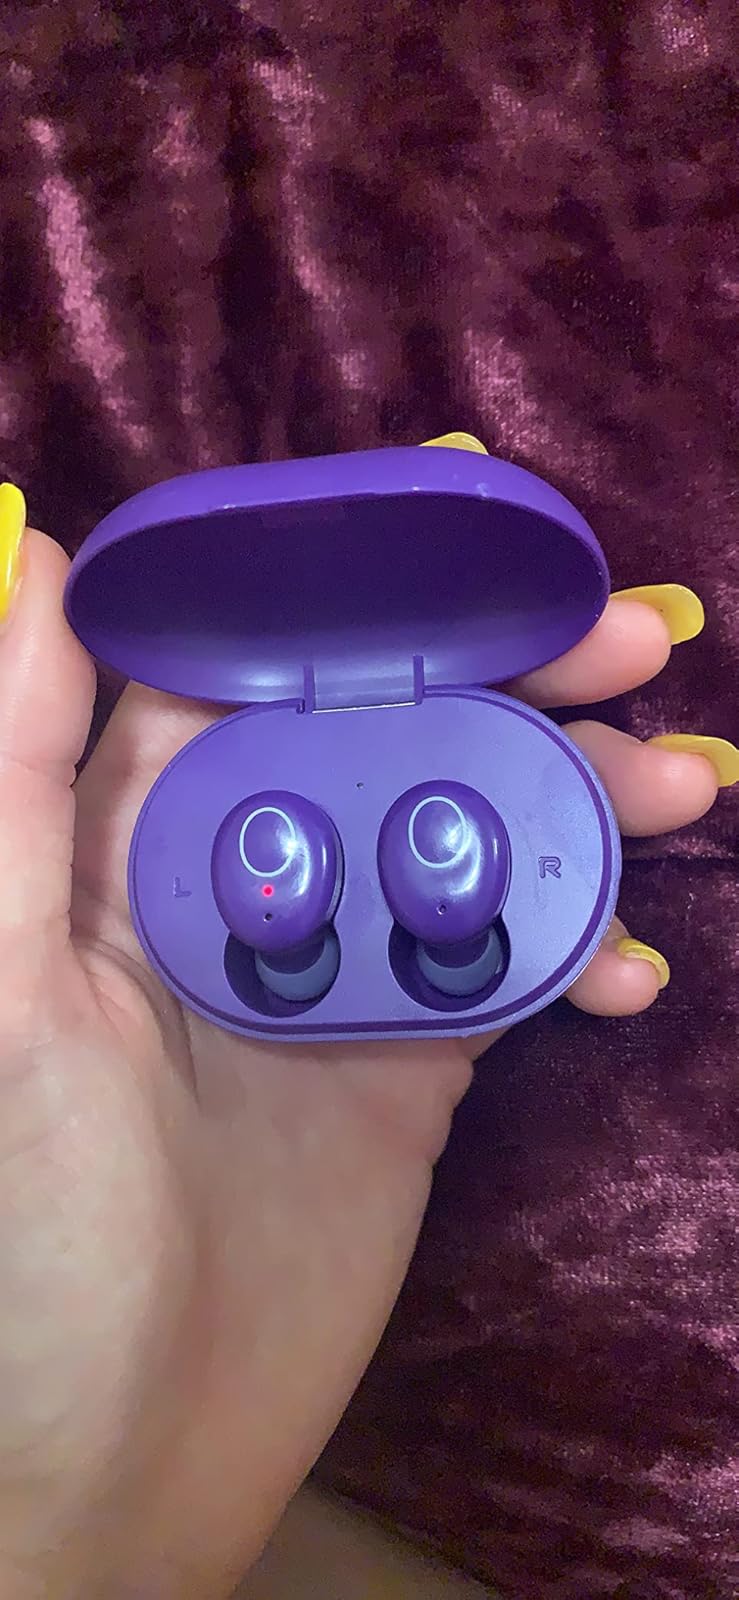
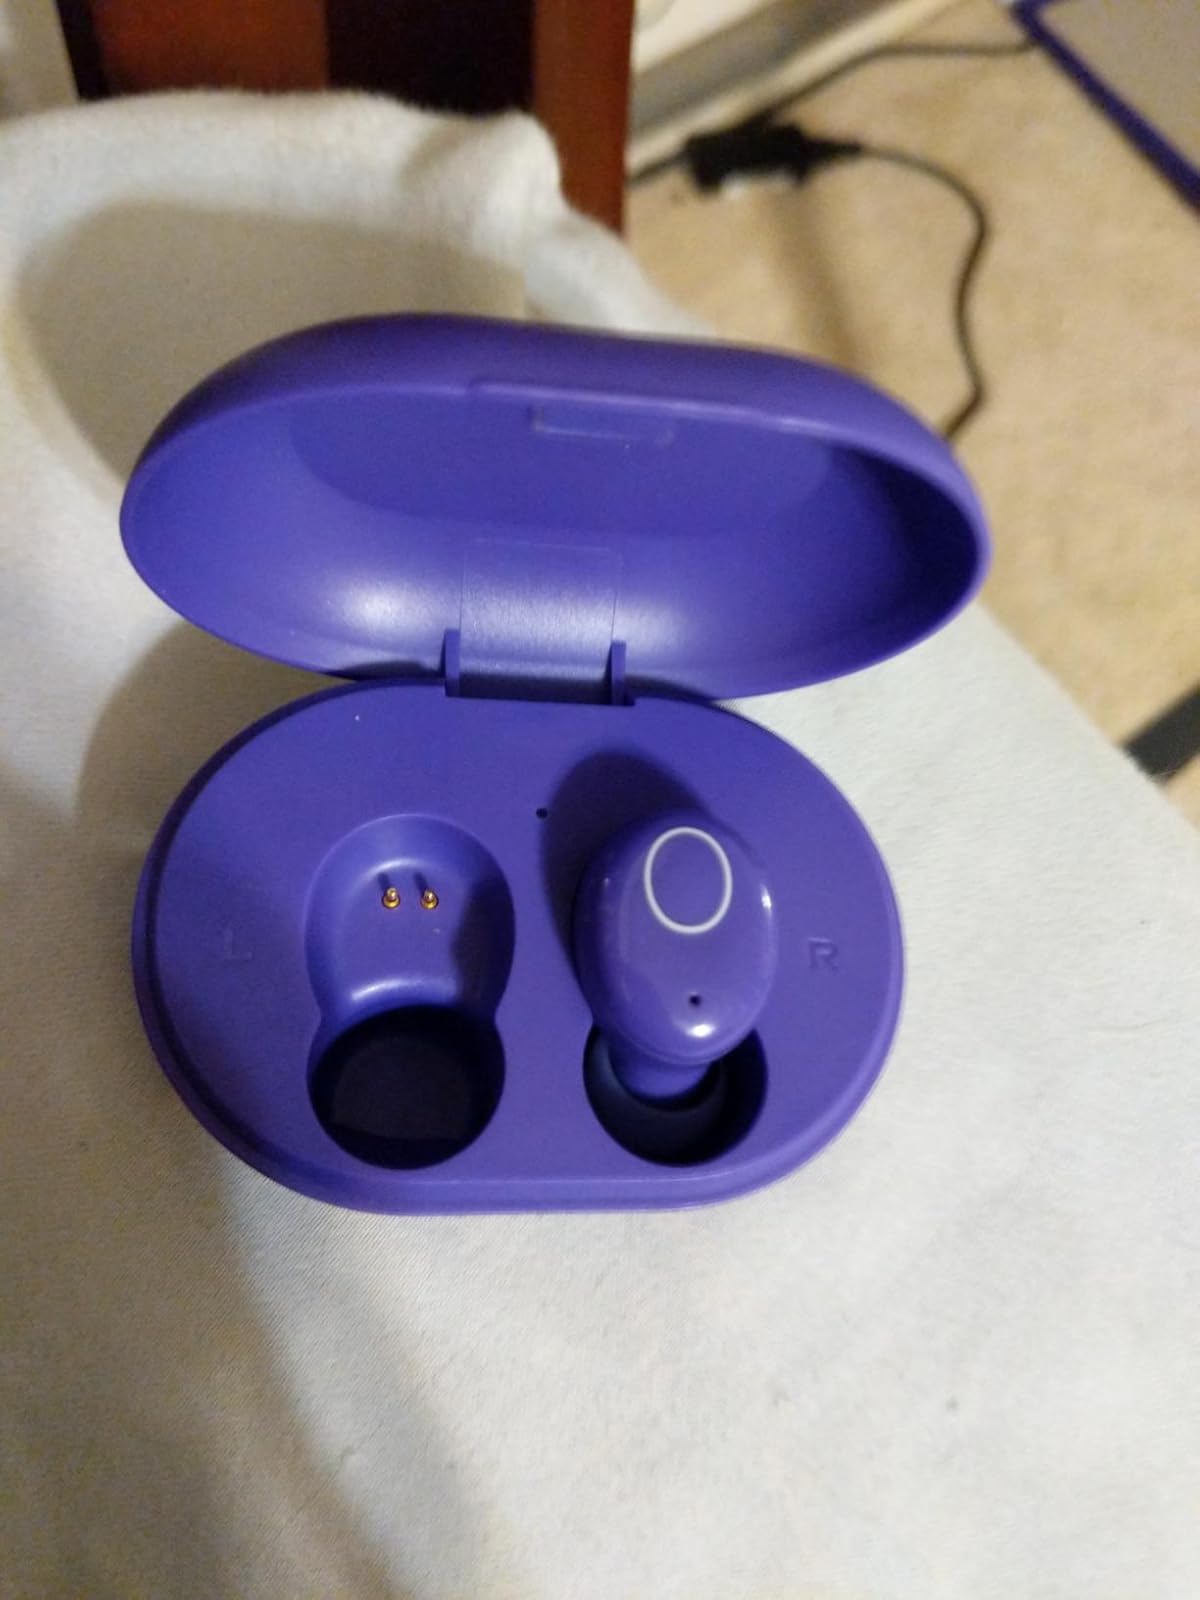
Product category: earbuds
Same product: yes